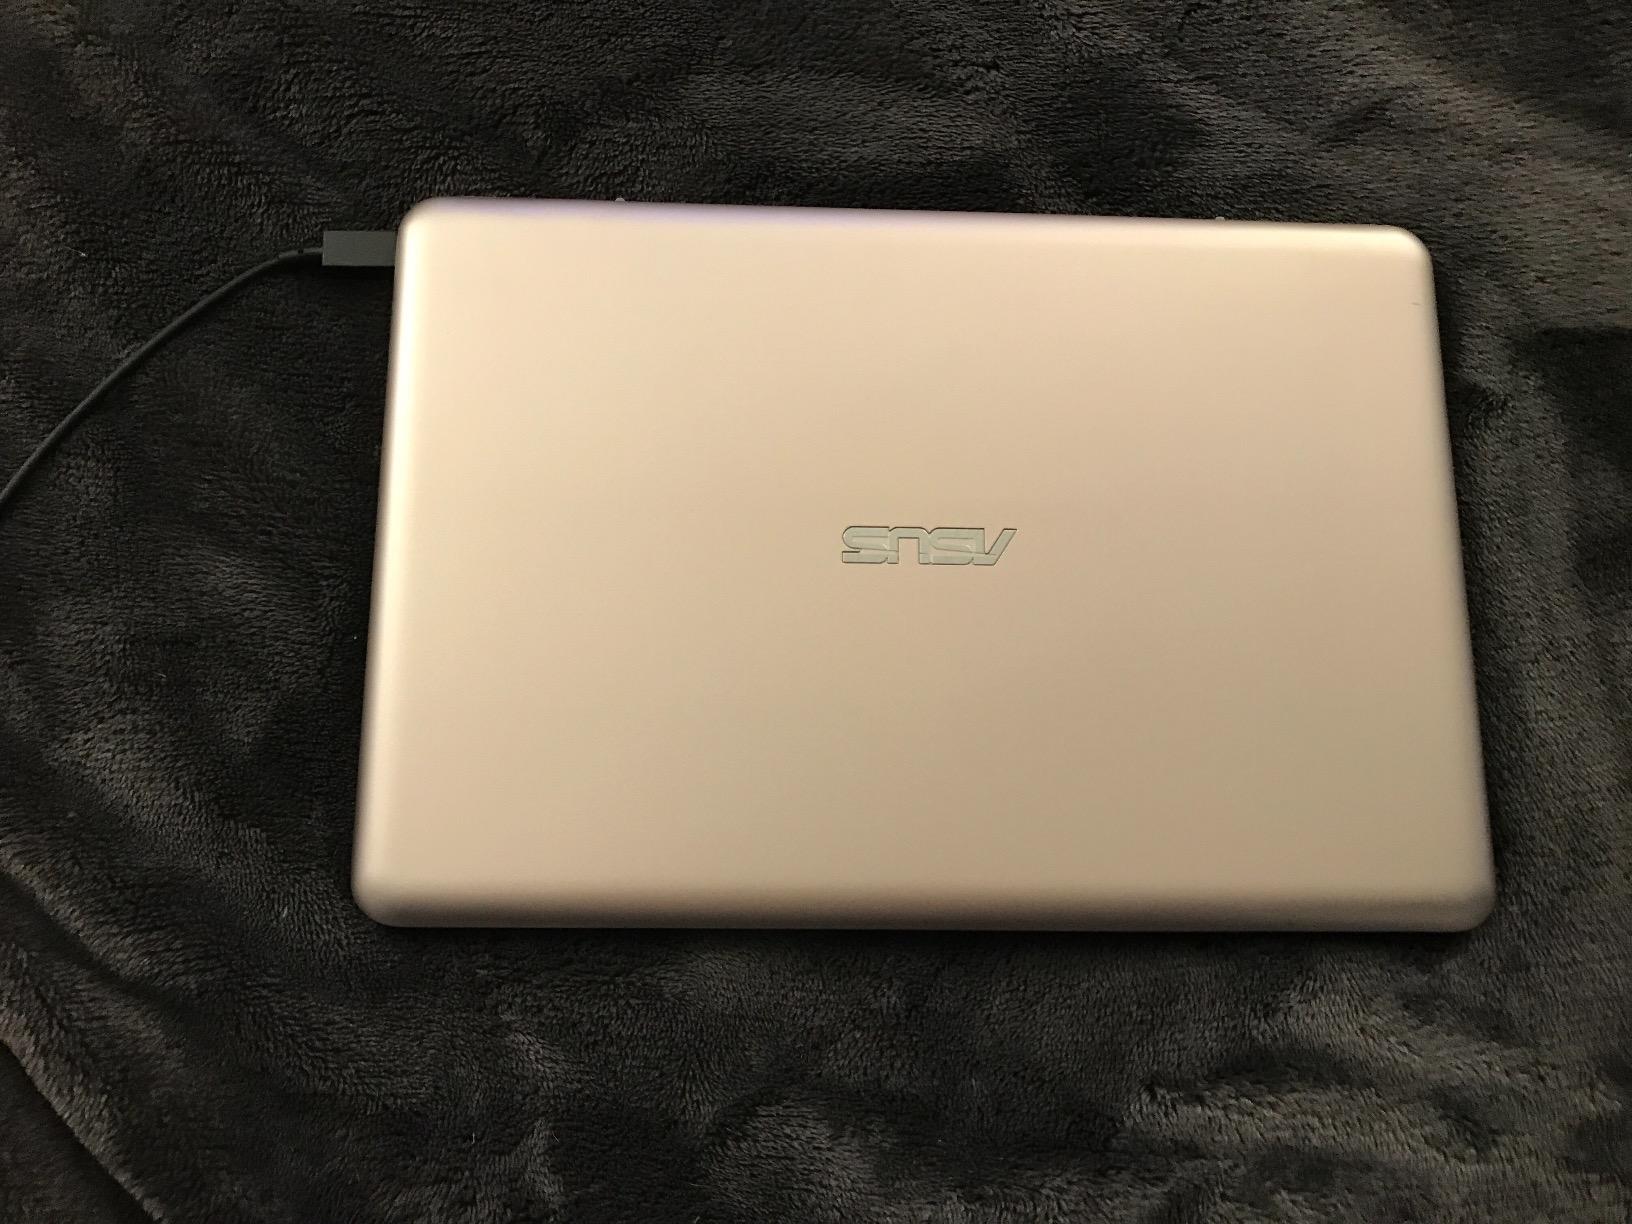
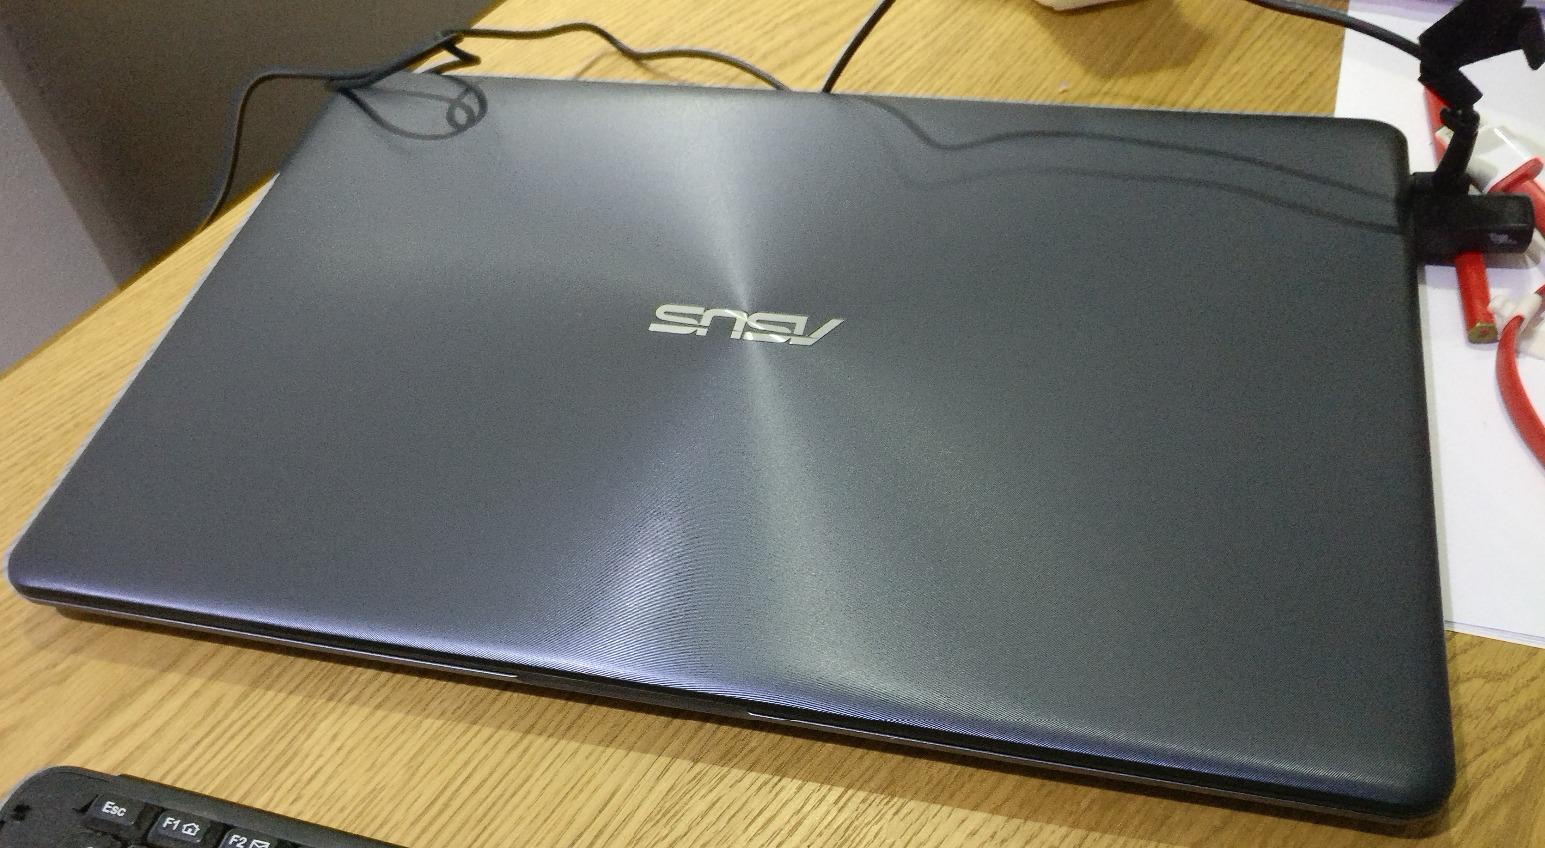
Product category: laptop
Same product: no